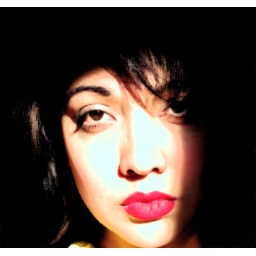
The hardest thing to learn in life is which bridge to cross and which to burn. David Russell